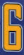
Number: 6